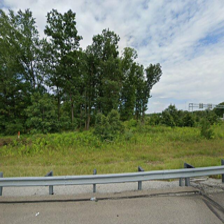
Label: streetView